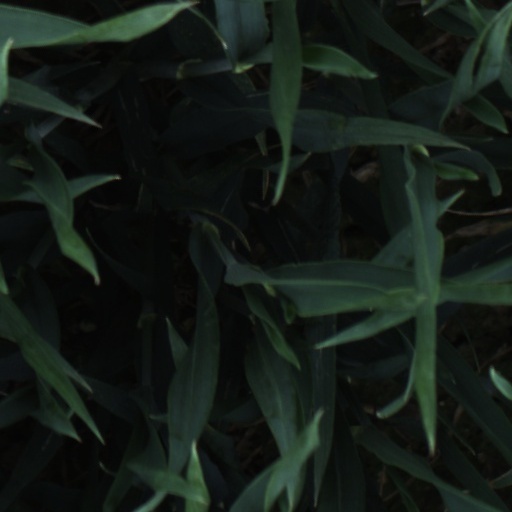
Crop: wheat